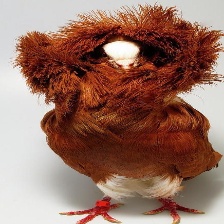
Species: JACOBIN PIGEON
Scientific name: COLUMBA LIVIA